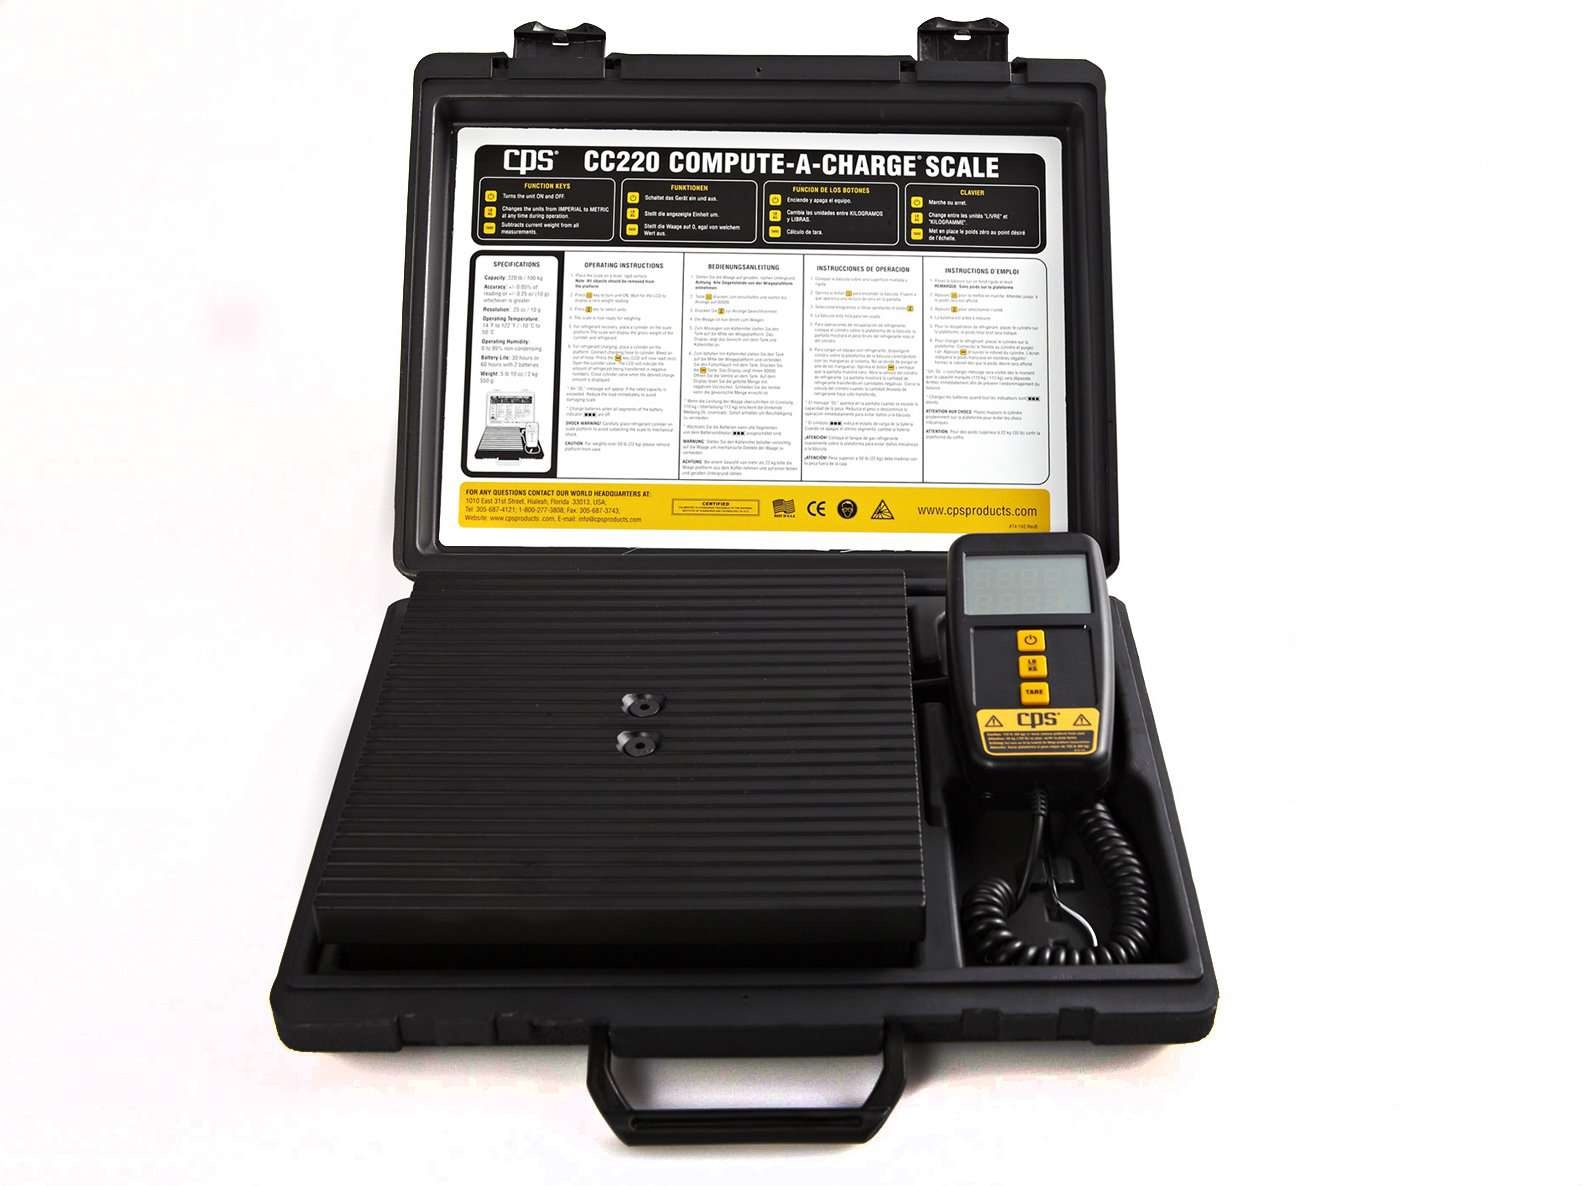
CPS Products CC220 Compute-A-Charge® High Capacity Refrigerant Charging Scale - 220lb
CPS Products CC220 Compute-A-Charge® High Capacity Refrigerant Charging Scale - 220lb Products usually ship within 1 business day. The CC220 Scale is an industry-leading charging scale with the most advanced load cell technology. High Capacity Scale 220 lb (100 kg) capacity / 0.25 oz (10 g) resolution Our most versatile unit with best-in-class accuracy and enlarged capacity Accommodates 30, 50, 90 & 125 lb cylinders Removable 8.75˝ platform for operation in or out of the protective case Easy to read, fast response measurement Visual and mechanical overload protection CC220 Scale Features Unparalleled accuracy, precision, and reliability Calibrated to strict NIST (National Institute of Standards & Technology) standards Ergonomic hand-held remote controls with large, high contrast wide-angle LCD displays Rugged cast aluminum platform and base assemblies for stability and long life Electronic and mechanical overload protected to withstand 150% of capacity Environmentally sealed and temperature compensated for reliable operation in extreme environments Automatic tare upon start up and manual zero function Magnetic backing on handheld display for mounting to metal services or 360° swivel hanging hook Durable protective transport case enables operation of scale in or out of the enclosure Ideal for critical charging of systems large or small and all refrigerant recovery applications The widest range of programmable, manual, or wireless/hand-held configurations CPS compute-a-charge scales are in conformity with the following standards or other normative documents EN 61326:2006 (Electrical equipment for measurement, control, and laboratory use – EMC Requirements) IEC 61000-4-2:2001 (Electrostatic Discharge Immunity Test) IEC 61000-4-3:2008 (Radiated, radio-frequency, electromagnetic field immunity test Designed and manufactured in the USA with U.S. and globally sourced components Product Sheet SPECIFICATIONS Type Corded Handheld (with LCD Display) Maximum Load 220 lb (100 kg) Platform Dimensions 8.75˝ x 8.75˝ (22.3 x 22.3 cm) Display to Scale Connection Flexcord Auto-Off Automatic shut-off after 10 minutes of inactivity Smart Awake Scale displays last weight present at time of Auto-Off Power Source Remote: Two 9V Alkaline batteries (included) Continuous Battery Life One 9V = 75hrs; Two 9V = 150 hrs Display Resolution, oz (gm) Increments .25 oz (10 g) Weight Accuracy 0.015% of reading, or ± 0.25 oz/10 gm (whichever greater) Unit Weight 6.0 lb (2.72 kg) Display Flex Cord Length 6′ Extended Weight Readout lb & oz, or kg & g Protective Case Molded carrying case Tare (Empty) Weight Mode Yes Overload Protection Mechanical (internal overload stop) Battery Status Indicator 3 segment symbol (display) Remote Control Mount Magnetic back and 360° swivel hook Operating Temperature Range 14°F to 122°F (-10°C to 50°C) Operating Humidity Range 0% to 95% (Non-Condensing) Approvals CE, C-Tick
Brand: Edmondson Supply
Category: Hardware > Tools > Measuring Tools & Sensors > Measuring Scales